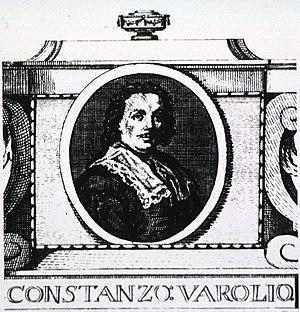
Constanzo Varolio, latinisé en Constantius Varolius est un anatomiste italien de la Renaissance né en 1543 à Bologne et mort à Rome en 1575.